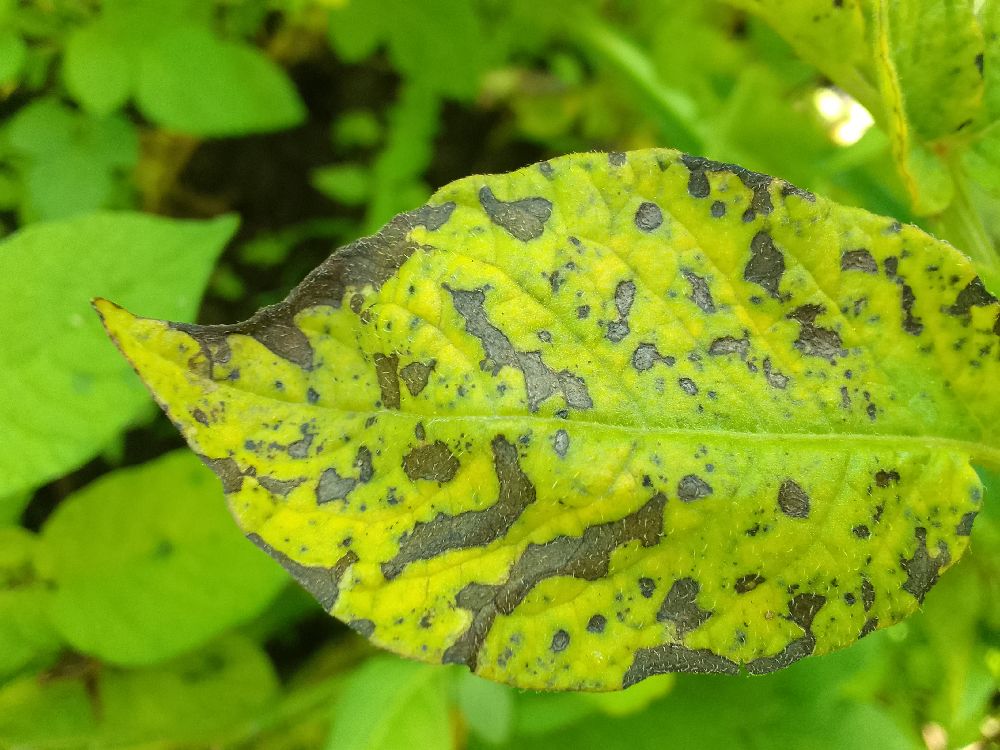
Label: Early blight